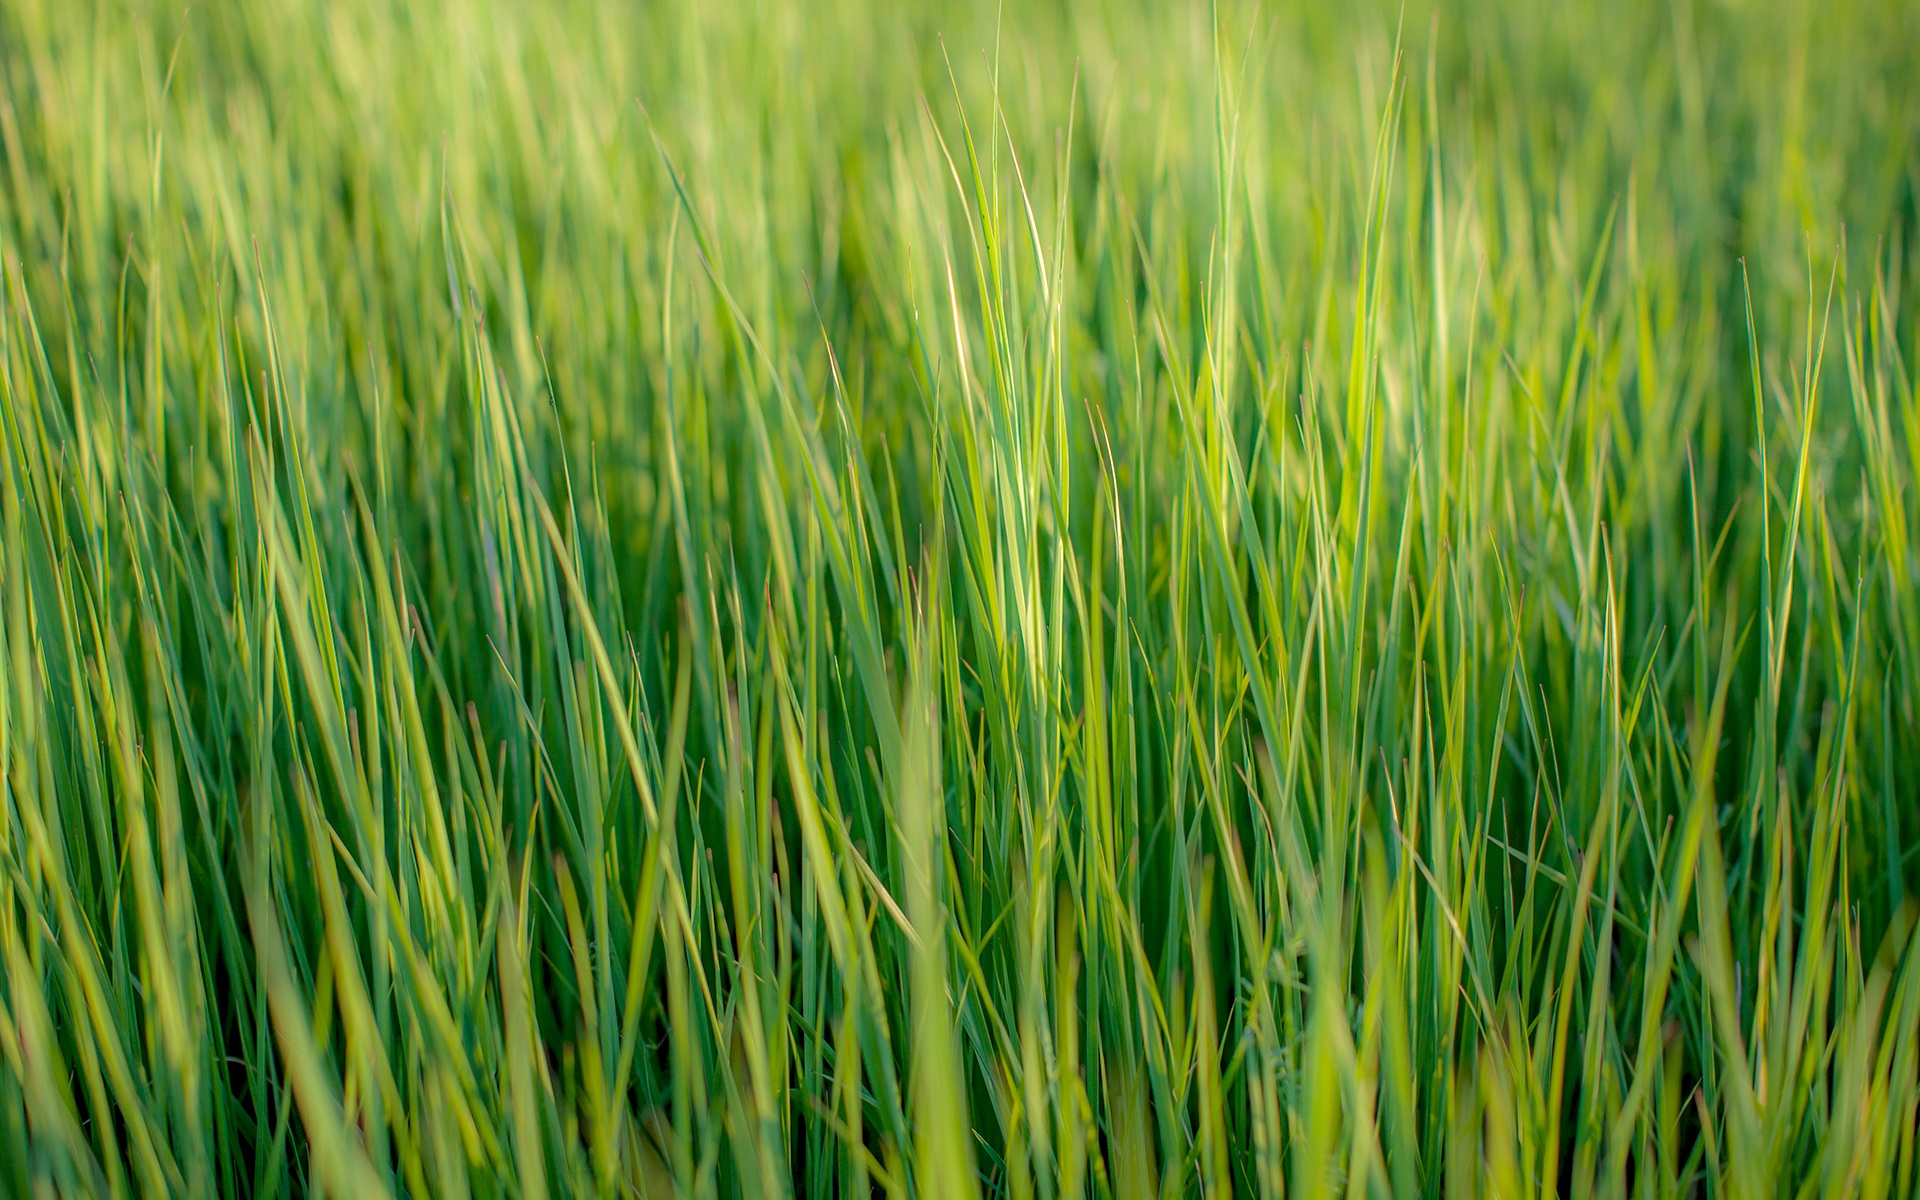
nature, grass, plant, field, lawn, meadow, barley, wheat, prairie, food, green, crop, agriculture, grassland, green grass, greens, paddy field, flowering plant, commodity, triticale, hordeum, grass family, plant stem, land plant, food grain